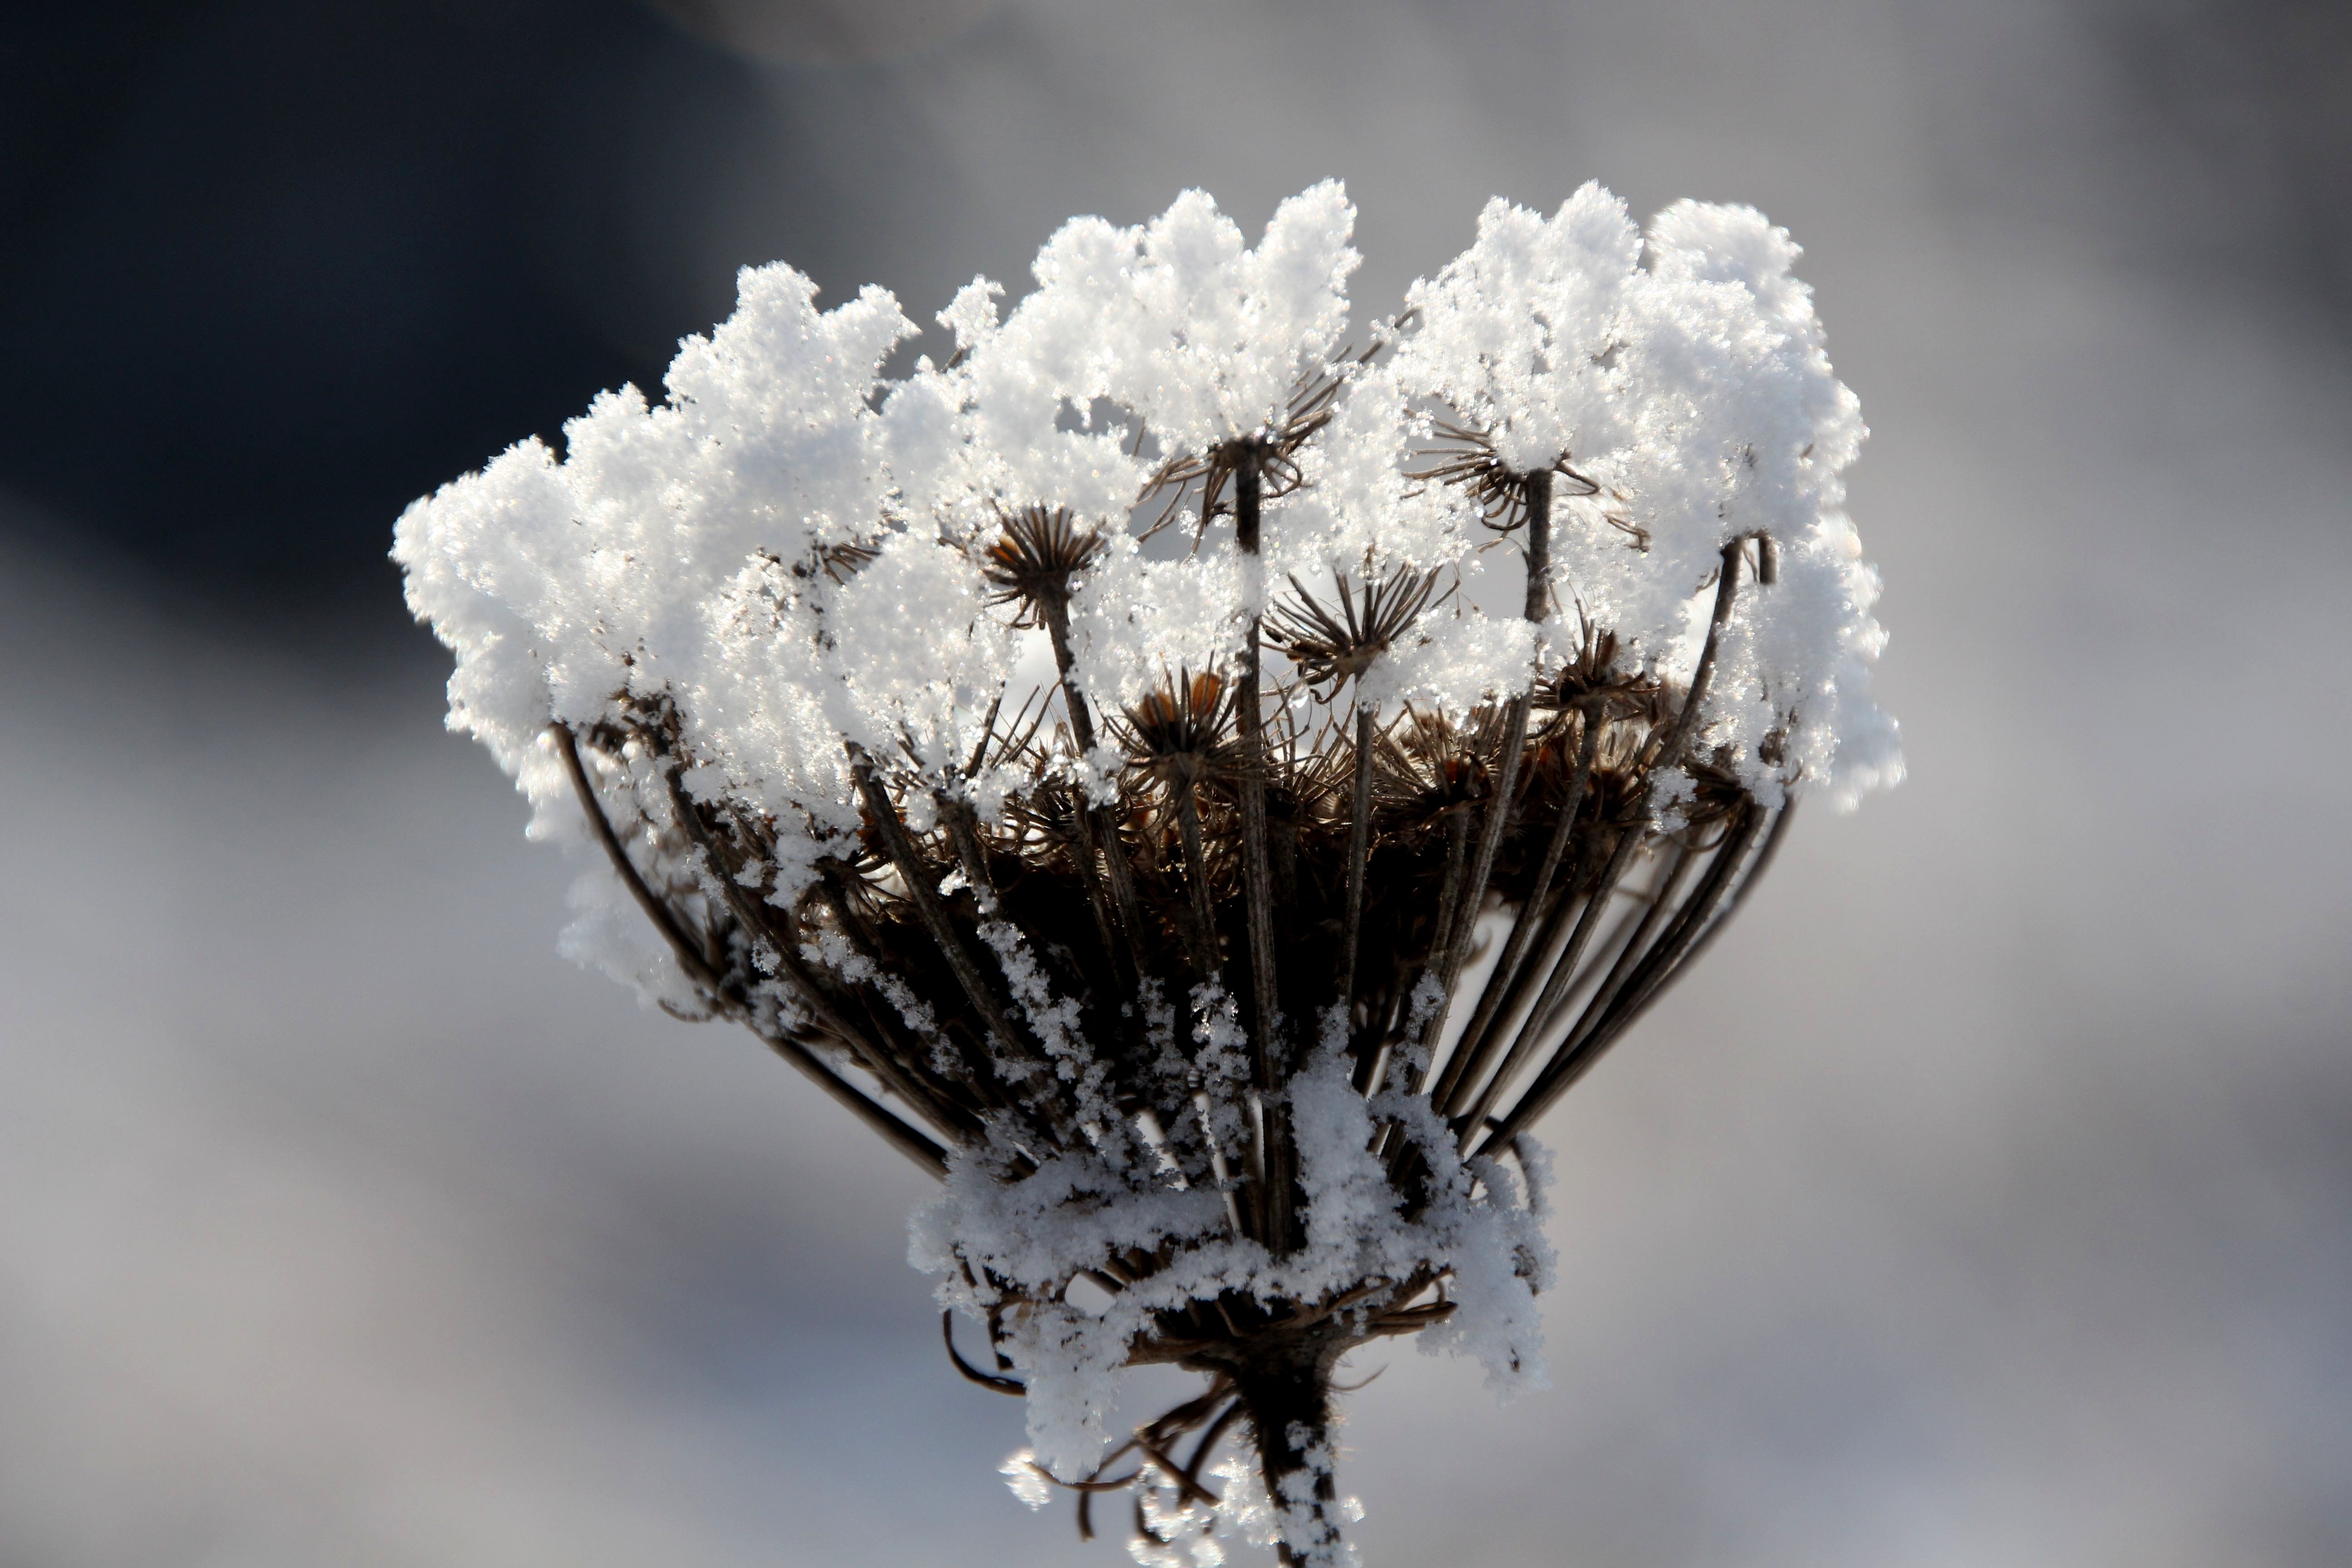
tree, nature, branch, snow, cold, winter, plant, photography, leaf, flower, frost, ice, weather, flora, season, twig, close up, winter magic, freezing, whisk, macro photography, chemical plants